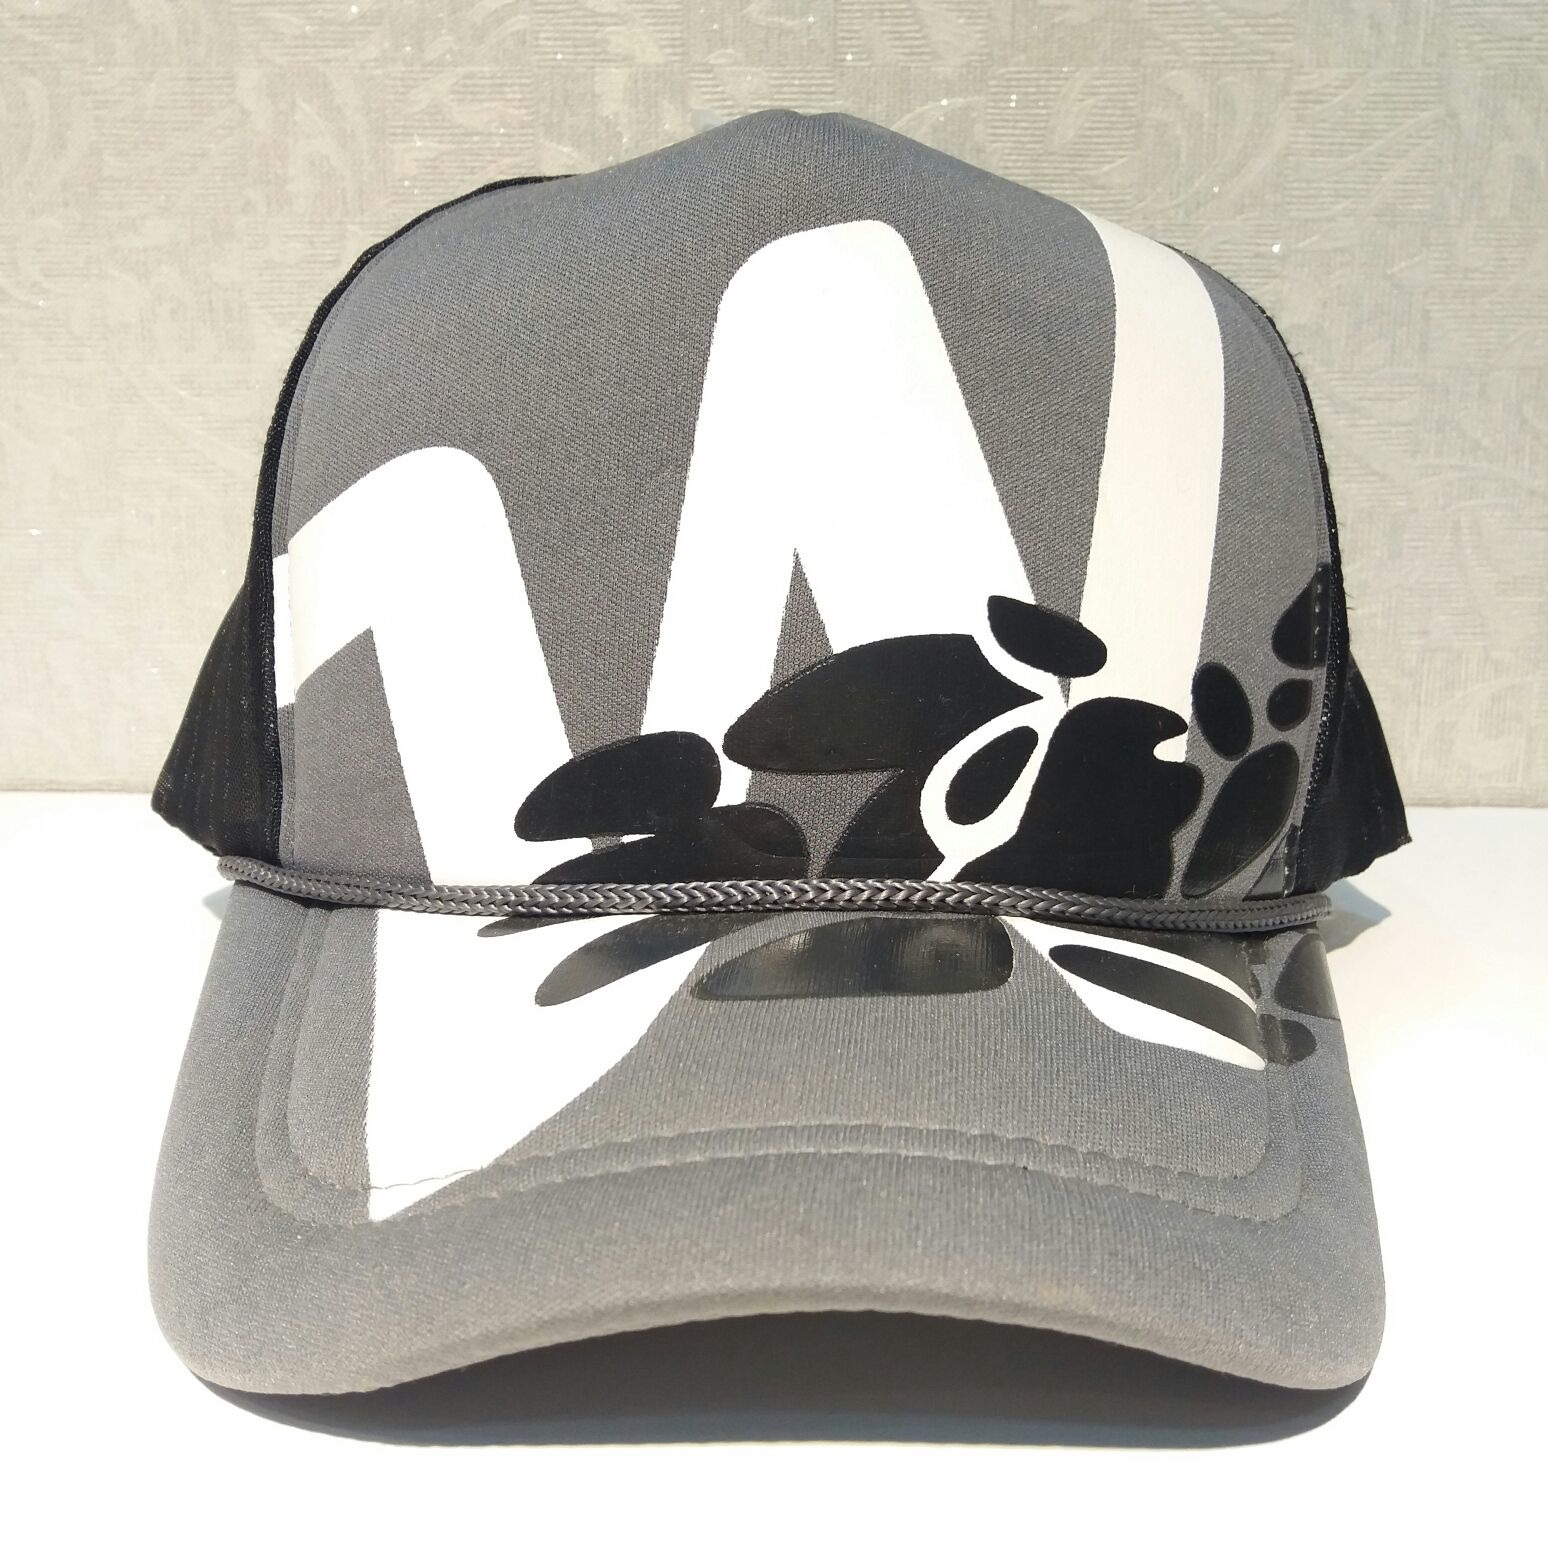
leather, bag, clothing, product, baseball cap, textile, cap, footwear, fashion accessory